Carlos Bilardo

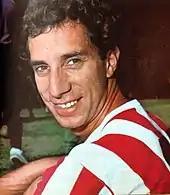
Bilardo while playing for Estudiantes de La Plata in 1968

In 1965, Bilardo was transferred to Estudiantes de La Plata, where manager Osvaldo Zubeldía built a team based on the "Killer youth divisions" ("la tercera que mata") and thought of using Bilardo as a more mature anchor for the midfield.